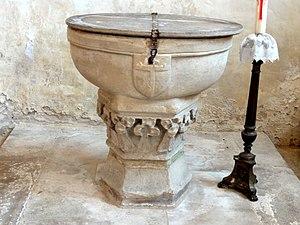
Fonts baptismaux.
L'église Saint-Gervais de Courteuil est une église catholique paroissiale située à Courteuil, en France. Sa partie la plus ancienne, le chœur au chevet plat, date du début du XIIIᵉ siècle. Au XVIᵉ siècle, il a été agrandi en deux phases par l'adjonction de collatéraux au nord et au sud. Ils sont tous les deux différents, et la courte nef avec son unique bas-côté au nord affiche encore un style différent. En dépit de cette diversité stylistique, avec la cohabitation du gothique primitif, du gothique flamboyant et de la Renaissance, sans oublier les traces des remaniements successifs, les parties orientales présentent une unité spatiale remarquable. La silhouette ramassée et les petites dimensions ne font pas oublier qu'il s'agit d'une petite église rurale sans importance, mais ceci n'empêche pas une architecture à la hauteur des différentes époques de construction. Le retable du chevet provient probablement de l'église du prieuré de Saint-Nicolas-d'Acy, qui se situait sur la même commune. On trouve également deux gisants, ce qui est rare dans la région.